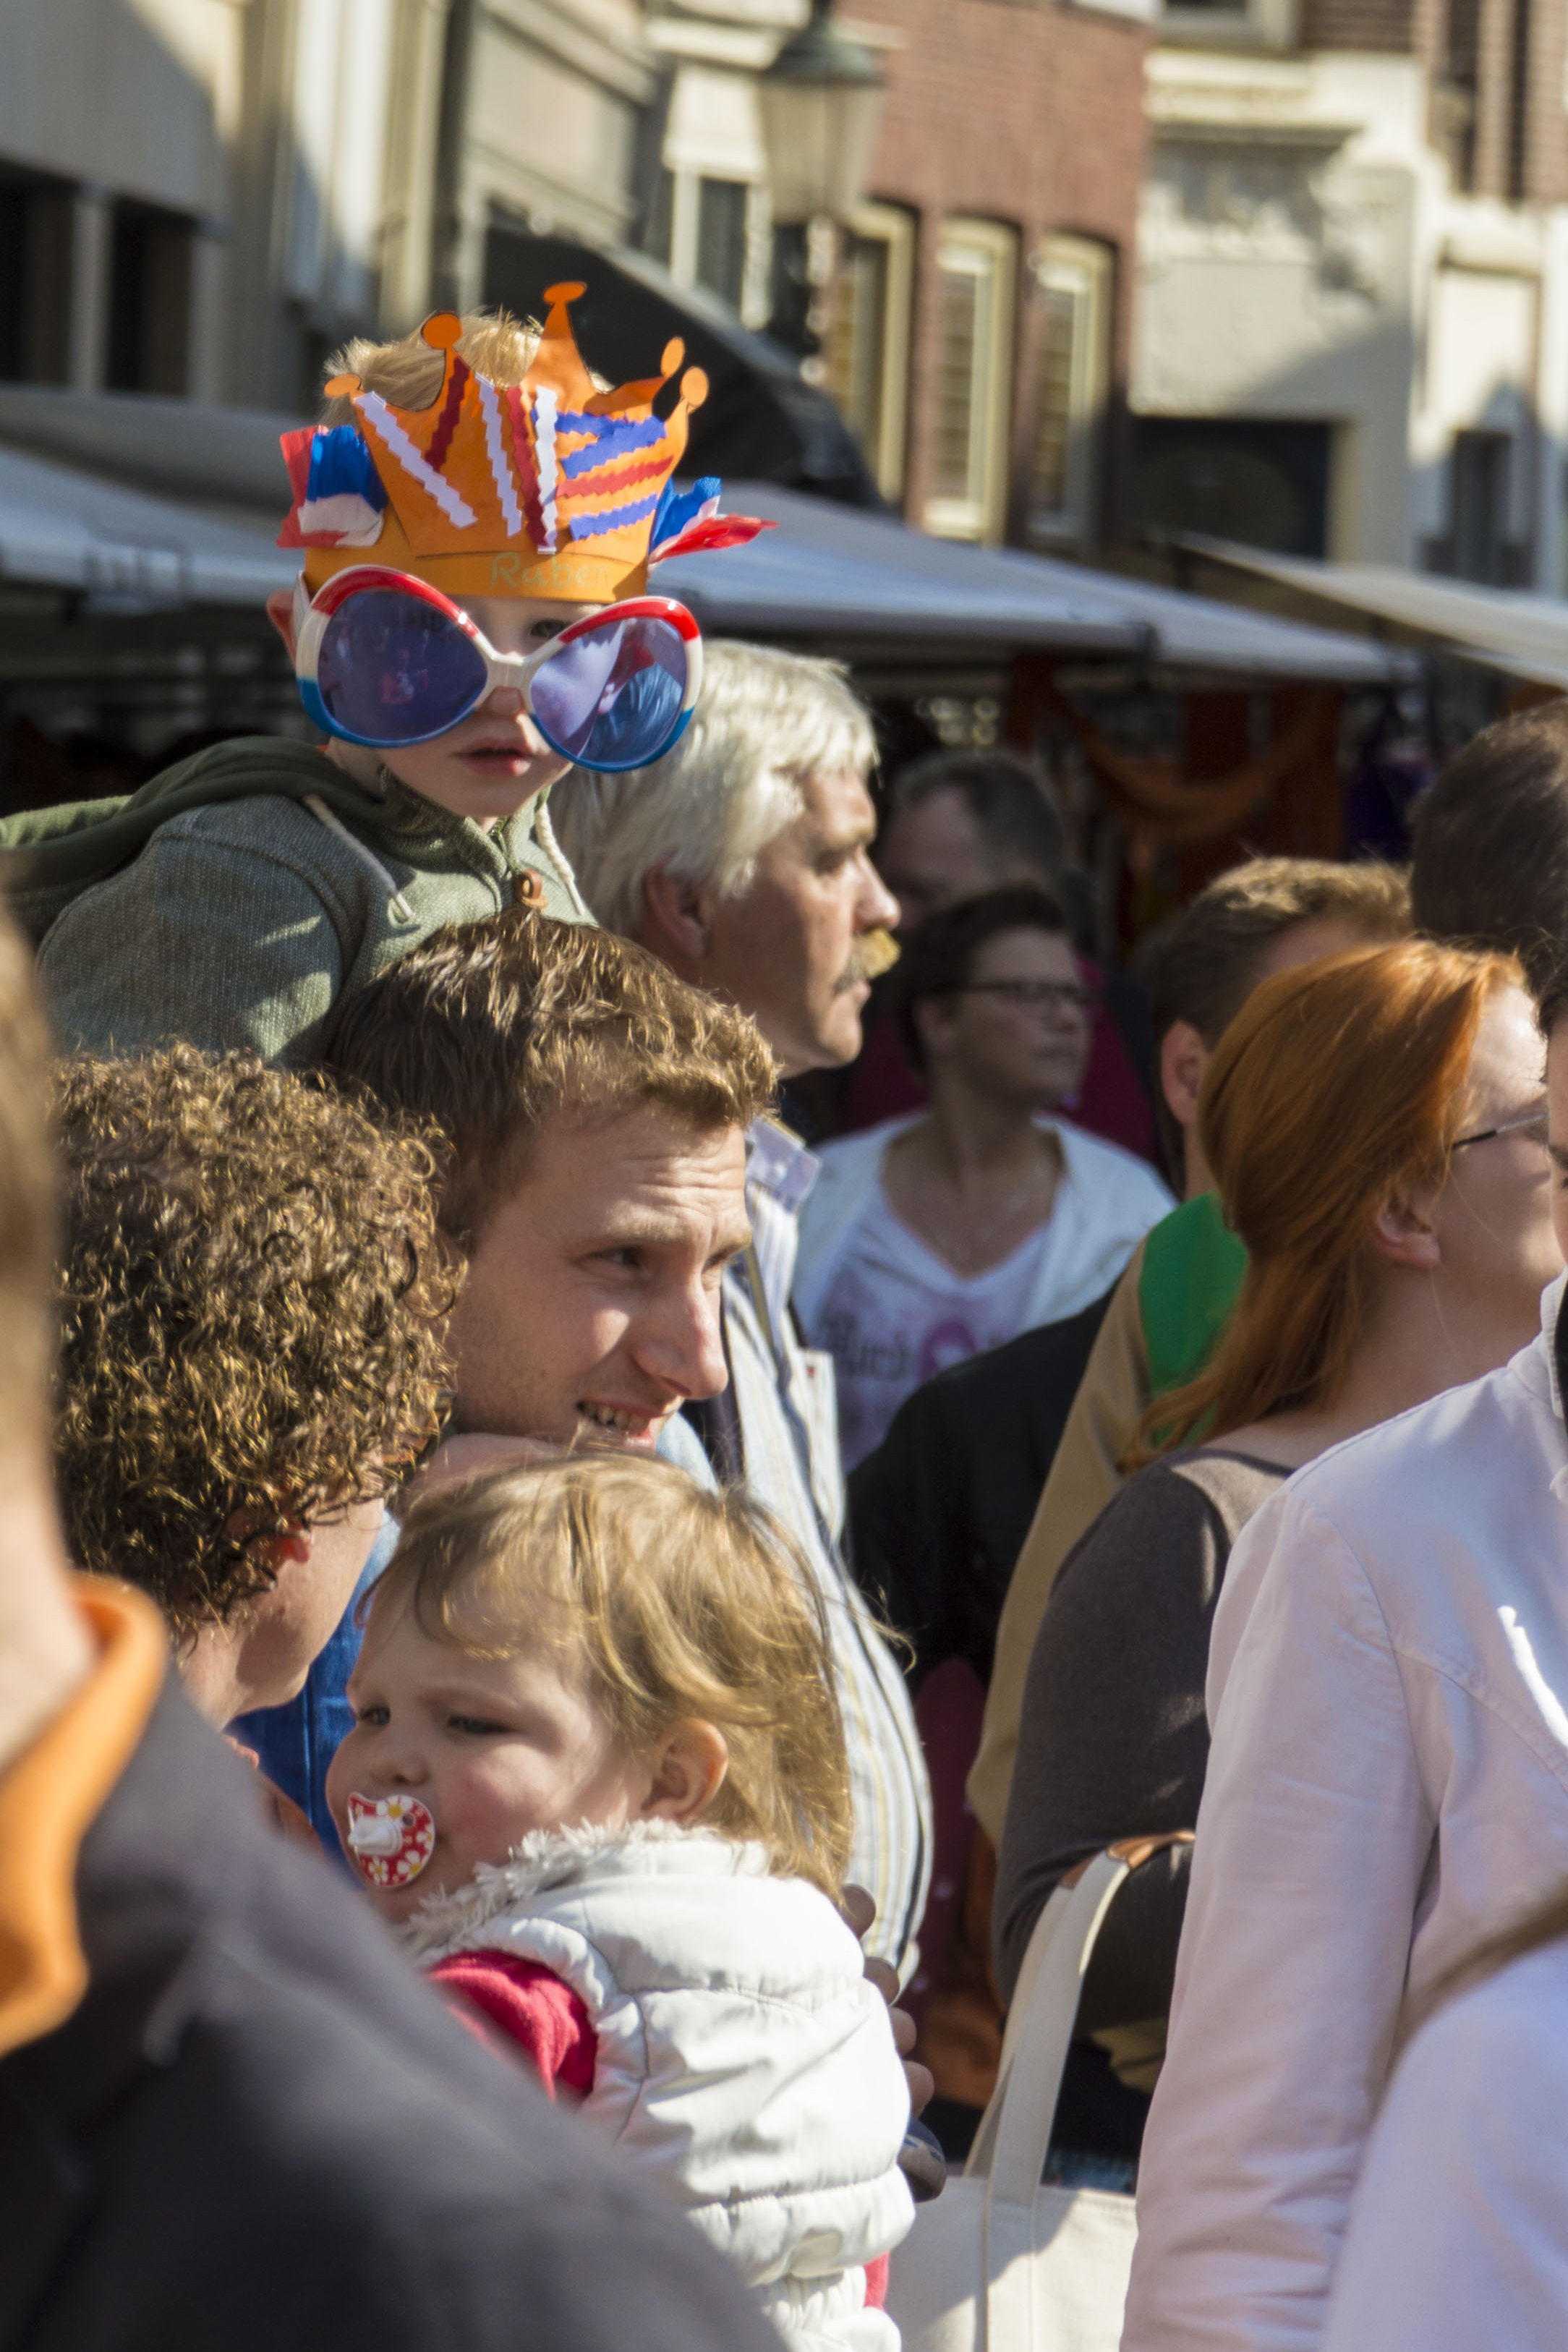
outdoor, architecture, people, photography, van, building, urban, crowd, photo, spring, child, hat, nikon, historic, 2014, holland, festival, nederland, netherlands, de, king, dutch, glasses, party, outdoorphotography, picture, photograph, fotos, foto, fotografie, pd, event, urbanphotography, geheugen, paulvandevelde, pdvandevelde, padagudaloma, dordrecht, stadsfotografie, nederlandinfotos, historisch, eventphotography, stadhuis, stadswandeling, architectuur, pvdvfotografie, pdvandeveldedordrecht, diep, rondjedordt, dedordtevaer, dutchphotography, nederlandsefotografie, dutchphotogaraphy, totallydutch, fotografienederland, hollandsefotografie, fotografieholland, dordtmonumenteel, fotosdordrecht, fotosvandordrecht, velde, erfgoedcentrumdiep, openmonumentendag, fotovandeweek, feest, aubade, hoed, koning, stadhuisplein, koningsdag, oranjemarkt, koningsdag2014, vrijmarkt, bril